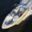
Label: ship